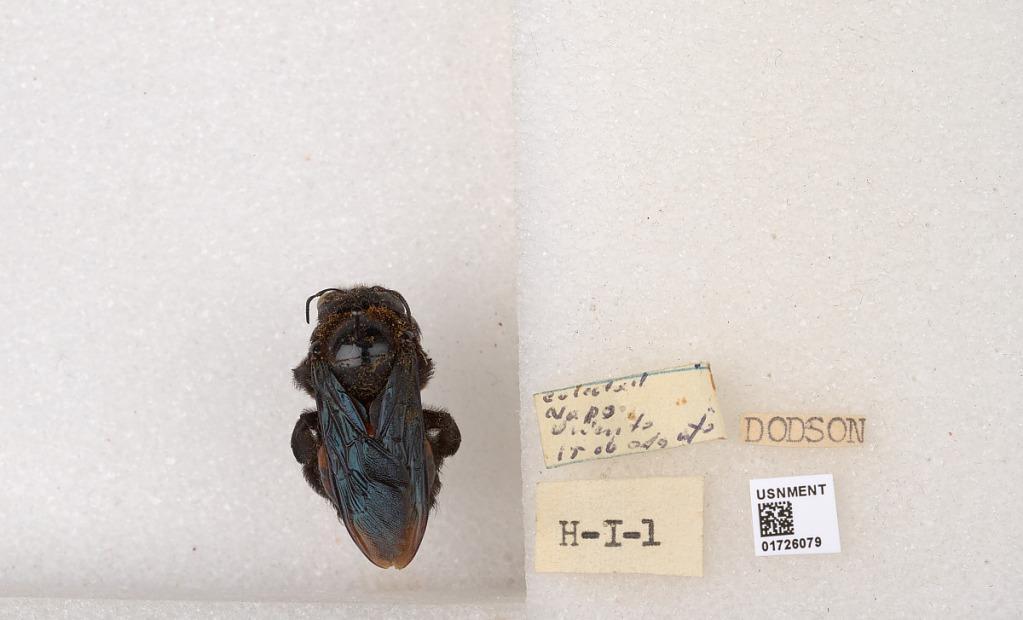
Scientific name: Xylocopa (Neoxylocopa) frontalis (Olivier)
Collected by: Dodson
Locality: Napo, mts